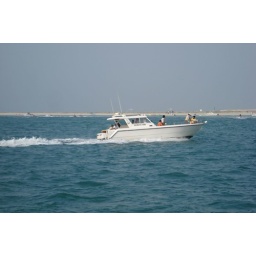
a cute boat in the Gulf